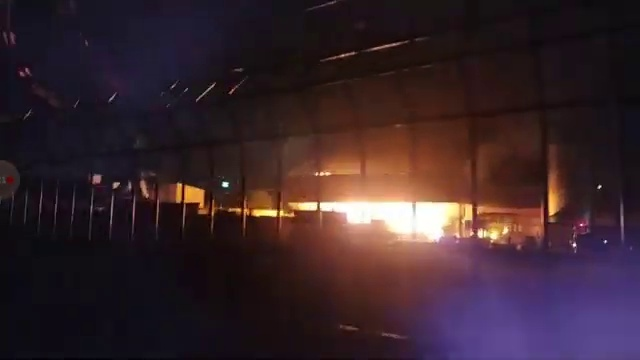
Fire: yes
Smoke: yes